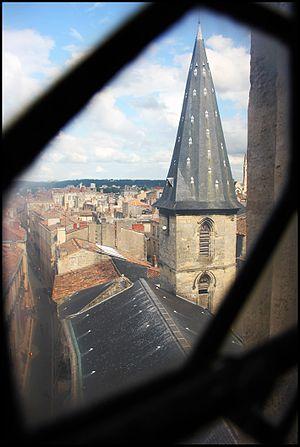
L'église Saint-Eloi de Bordeaux, vue de l'intérieur la Grosse Cloche
L’église Saint-Éloi est une église historique de Bordeaux en Gironde, située contre la porte de la Grosse Cloche. C’était l’église de la Jurade de Bordeaux.